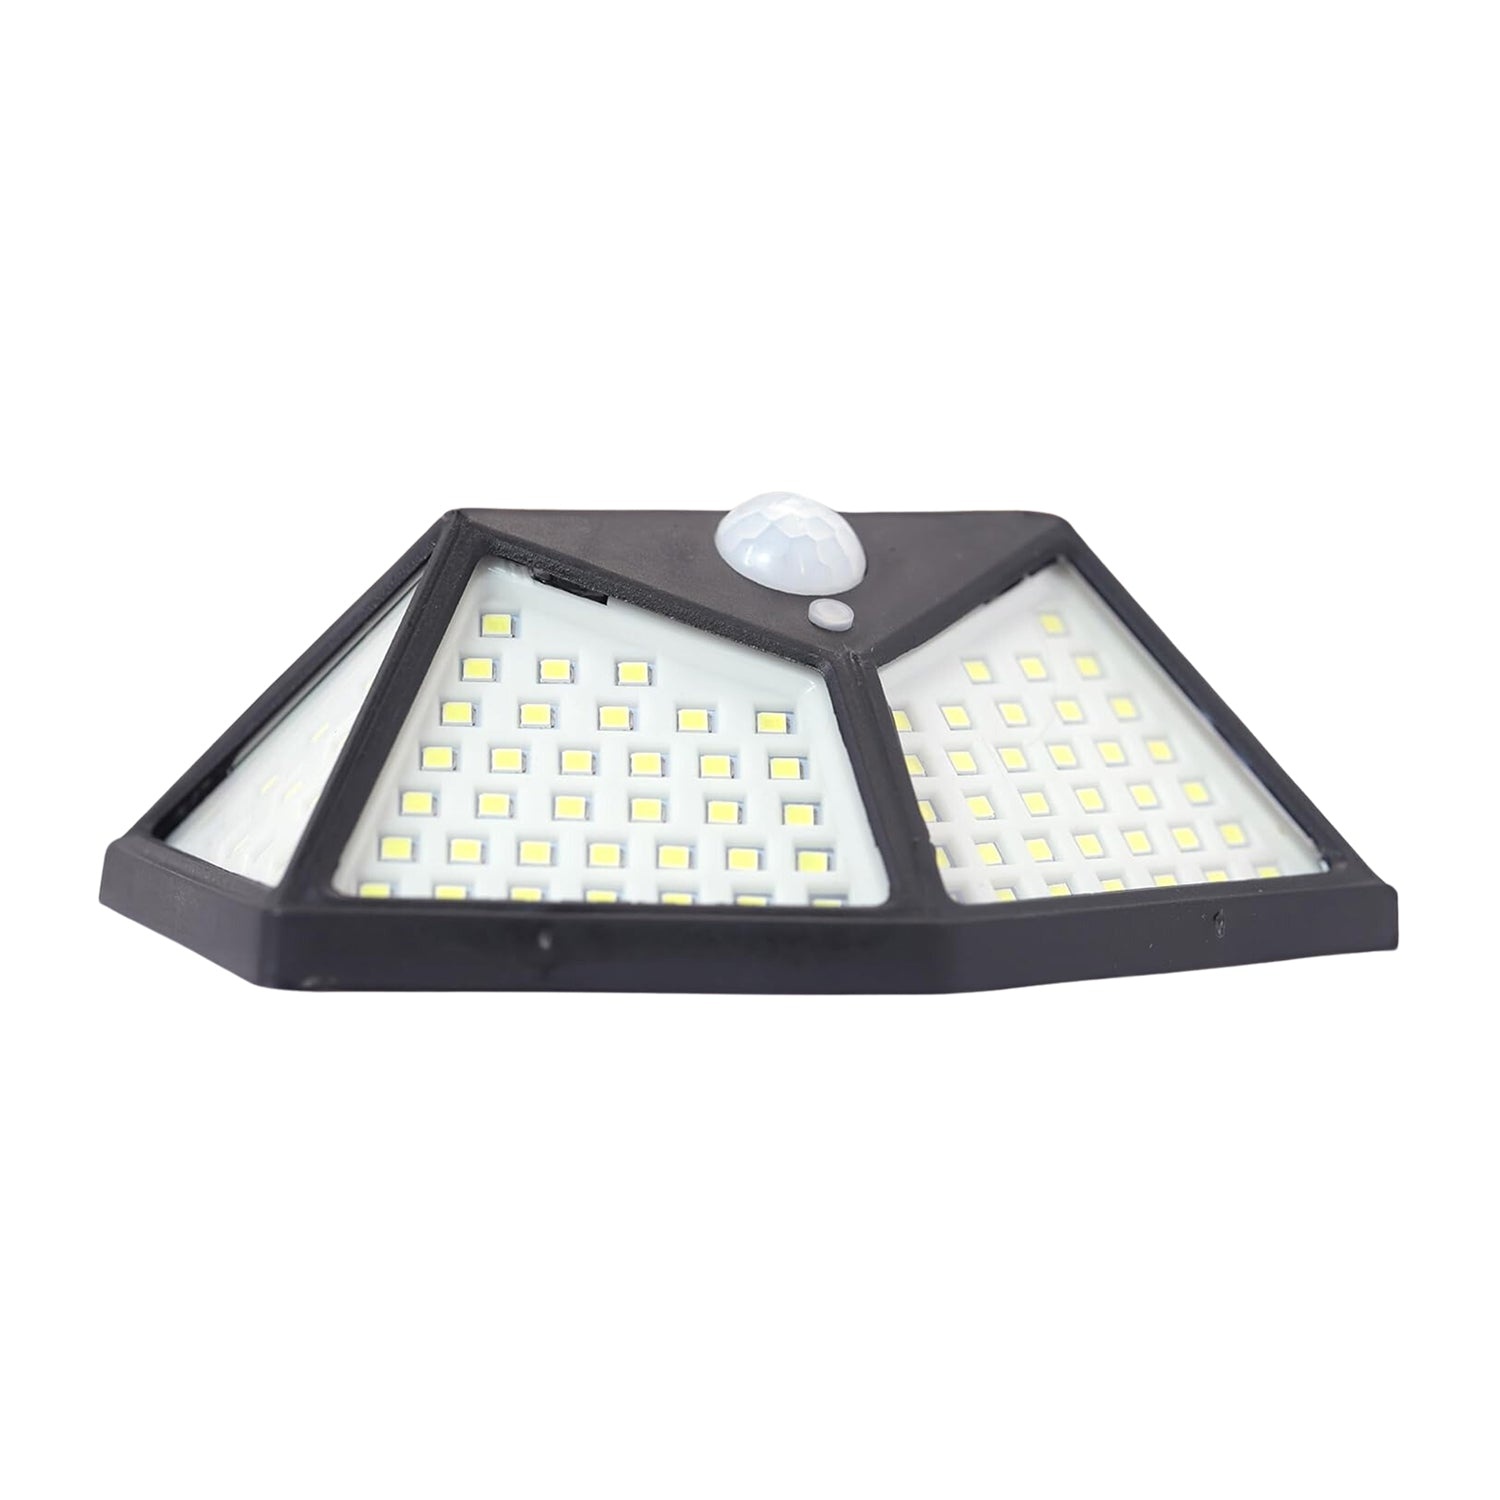
Outdoor Solar Lamp 100 LED Solar Light PIR Motion Sensor Wall Light ( 1 Pc)
Outdoor Solar Lamp 100 LED Solar Light PIR Motion Sensor Wall Light Waterproof Solar Powered Sunlight (1 Pc) Description :- 100 LED solar waterproof four-sided human body induction wall light switch front setting is easier to operate, and added indicator light display, energy saving and environmental protection, green lighting, long life, durability, low fault repair rate, high radiation stability, simple installation (only need 2 Screws can be fixed on the outdoor wall that can be sun-lit. It is easy to use, intelligent light-sensing control, no adjustment, energy-saving and convenient, making your home more beautiful and intelligent. High Efficient Solar Panel & 100 LED Super Light This solar powered light works automatically without electricity or extra battery, it is equipped with the world's leading solar panels (monocrystalline silicon) to convert up to 19% of sunlight into electrical energy. The upgraded high-powered 100 LEDs provide excellent illumination of up to 600 lumens. Providing excellent illumination and turn the dark space into a brightly lighted space and provides security for your home. Working Modes Our waterproof home security motion sensor light bring working modes to cope with different usage scenarios. They are Sensor Mode+ Dim Light Sensor Mode+ Dim Ligh Long Light Mode can be widely used for garden, patio yard, deck garage, driveway porch, lawn, pathway in all weathers. (Details about modes please refer to the pictures)Sensor Mode can be really convenient: 120° Wide Angle Lighting The solar wall lights by using exclusive 4-Side Built-in LEDs Wide-angle Lighting Design, the illumination range can be improved up to 120°. So the coverage area has been upgraded almost three times than before. Work as a lighter light source. Meets your night's activity or security needs. Specifications Sensor Angle: 120 degree Housing Material: ABS Dimension :- Volu. Weight (Gm) :- 178 Product Weight (Gm) :- 139 Ship Weight (Gm) :- 178 Length (Cm) :- 14 Breadth (Cm) :- 10 Height (Cm) :- 6
Brand: VelvetBubbles
Category: Home & Garden > Business & Home Security > Security Lights